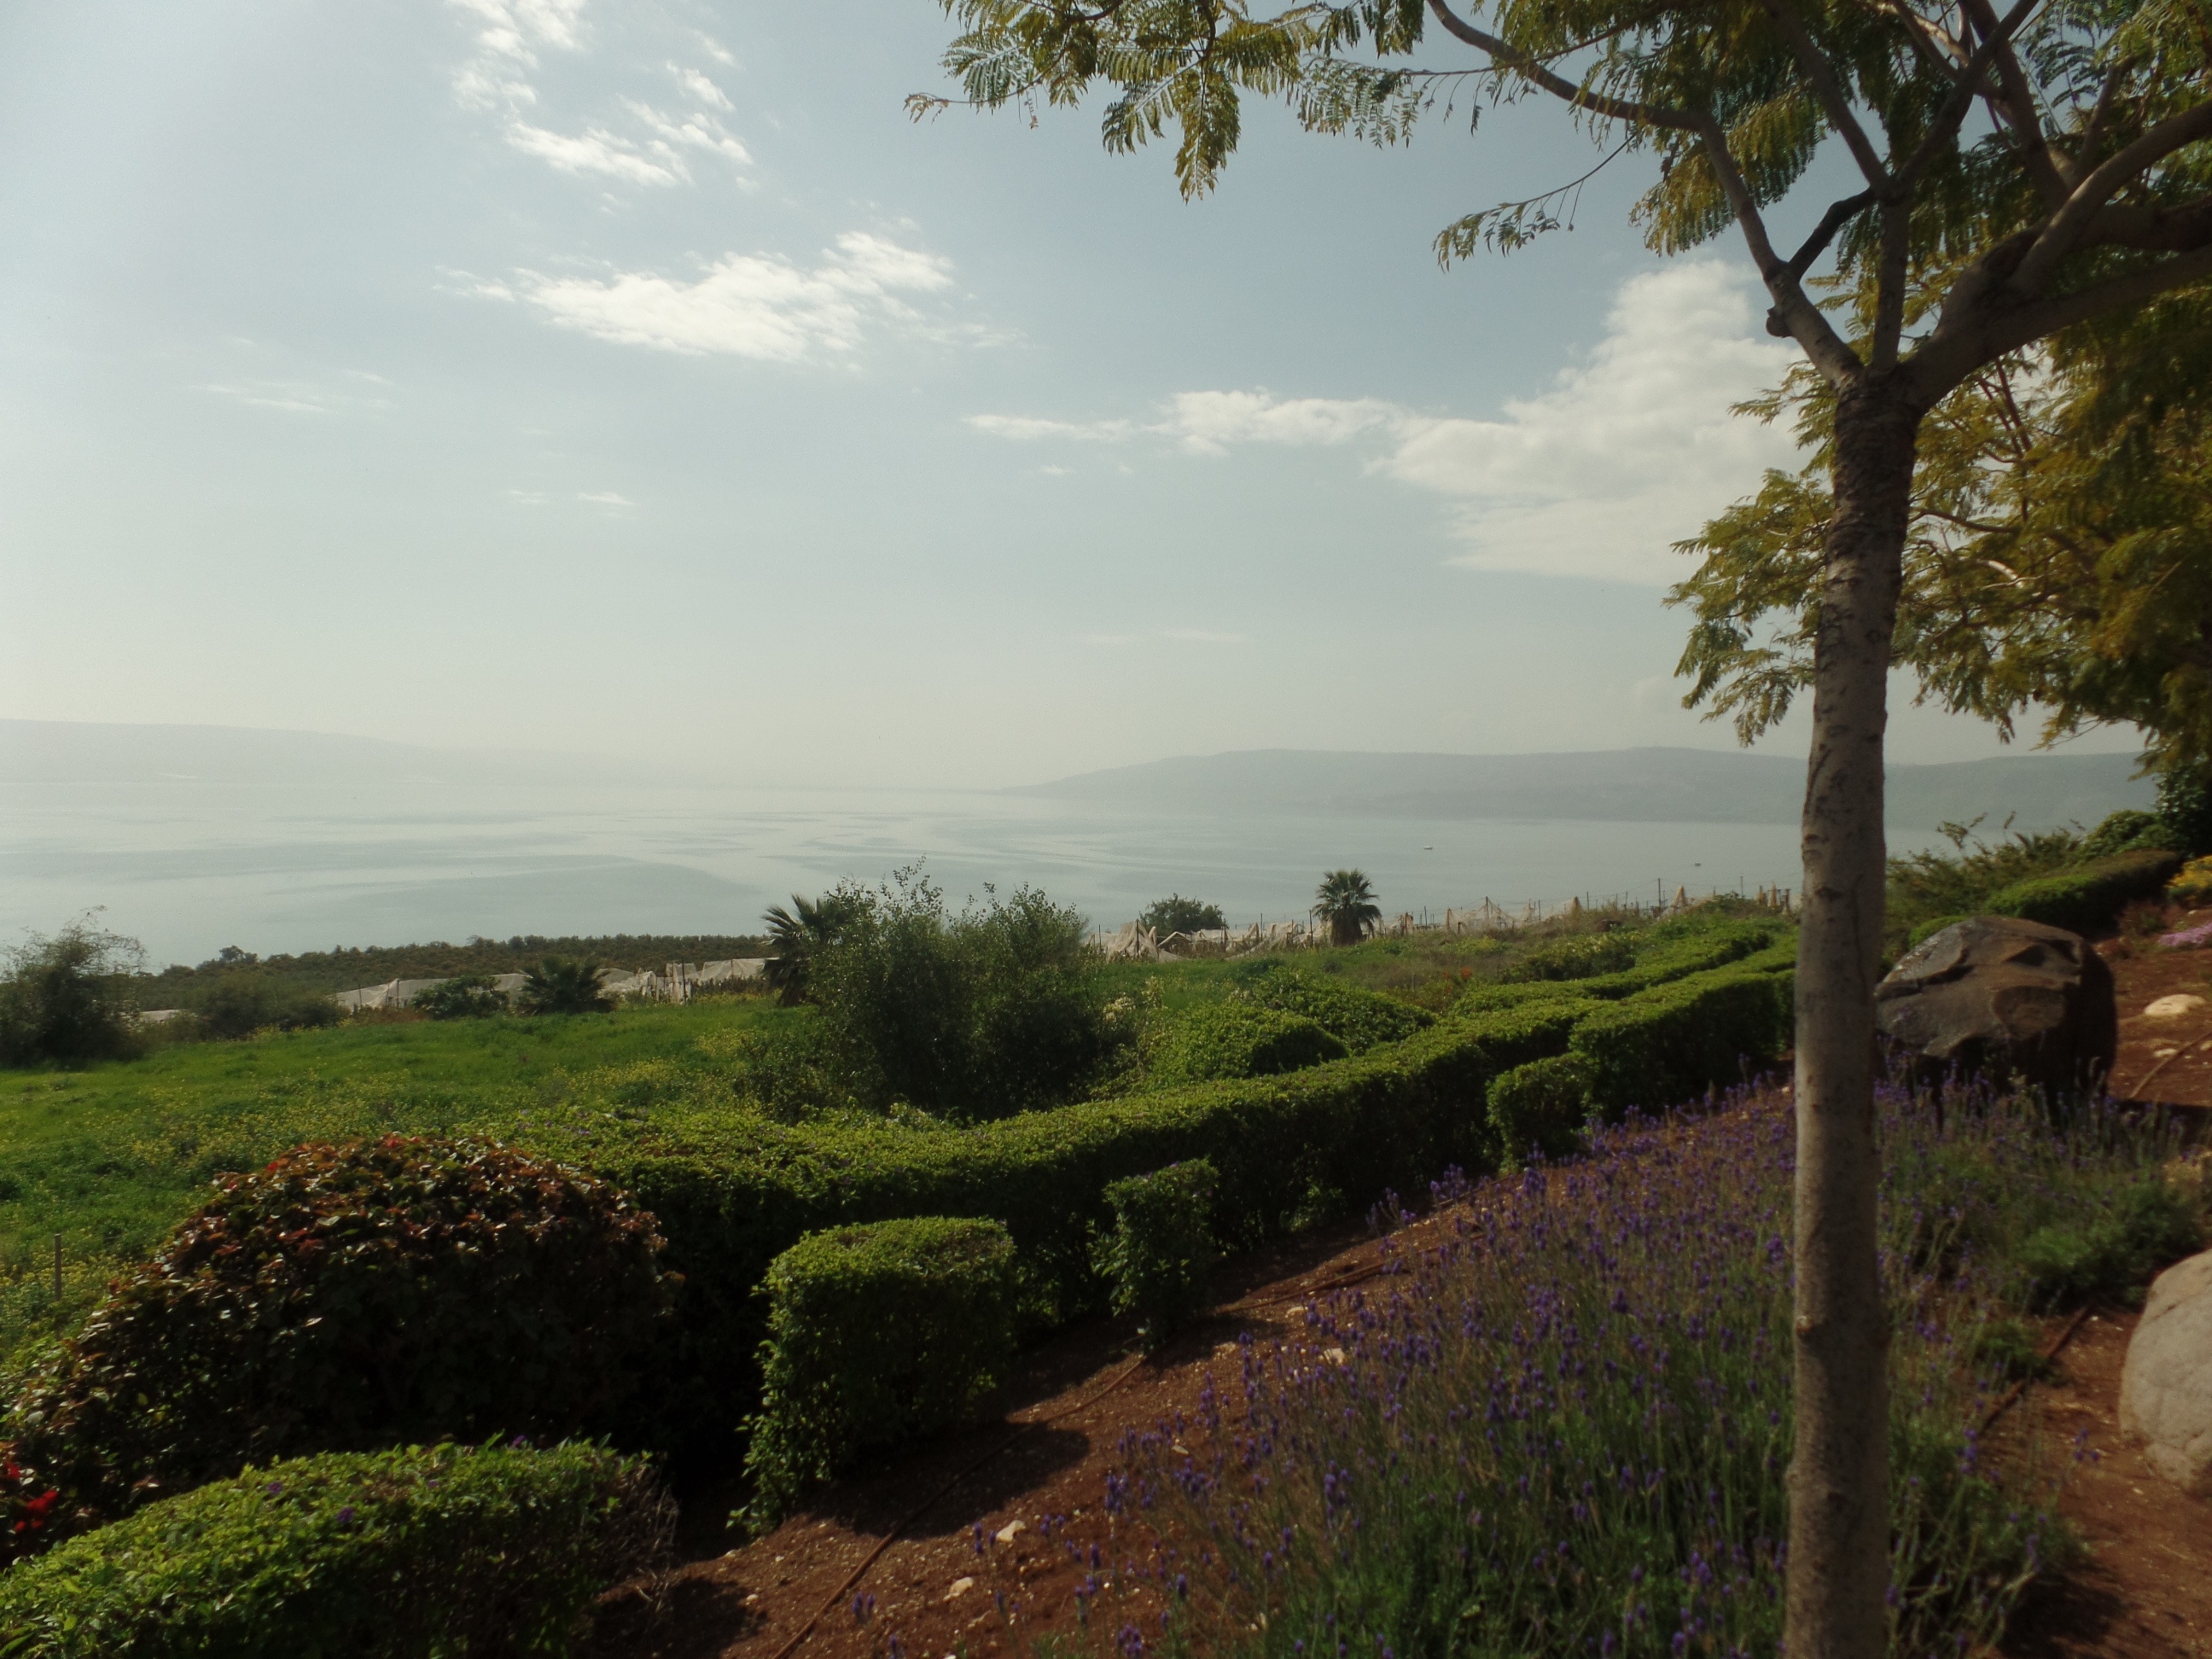
landscape, sea, coast, tree, morning, hill, rural area, woody plant